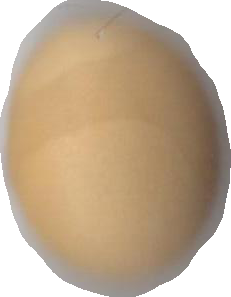
Variety: Dega